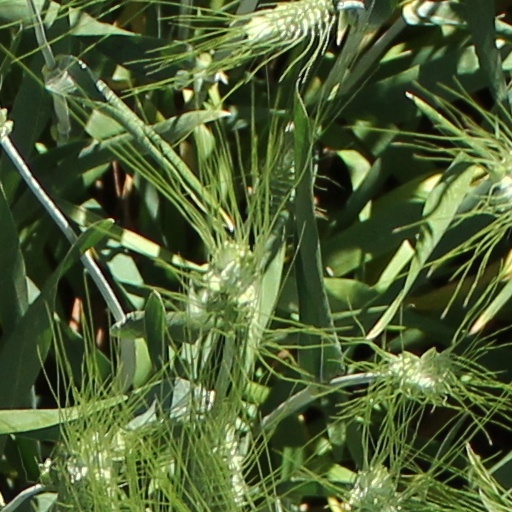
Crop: wheat